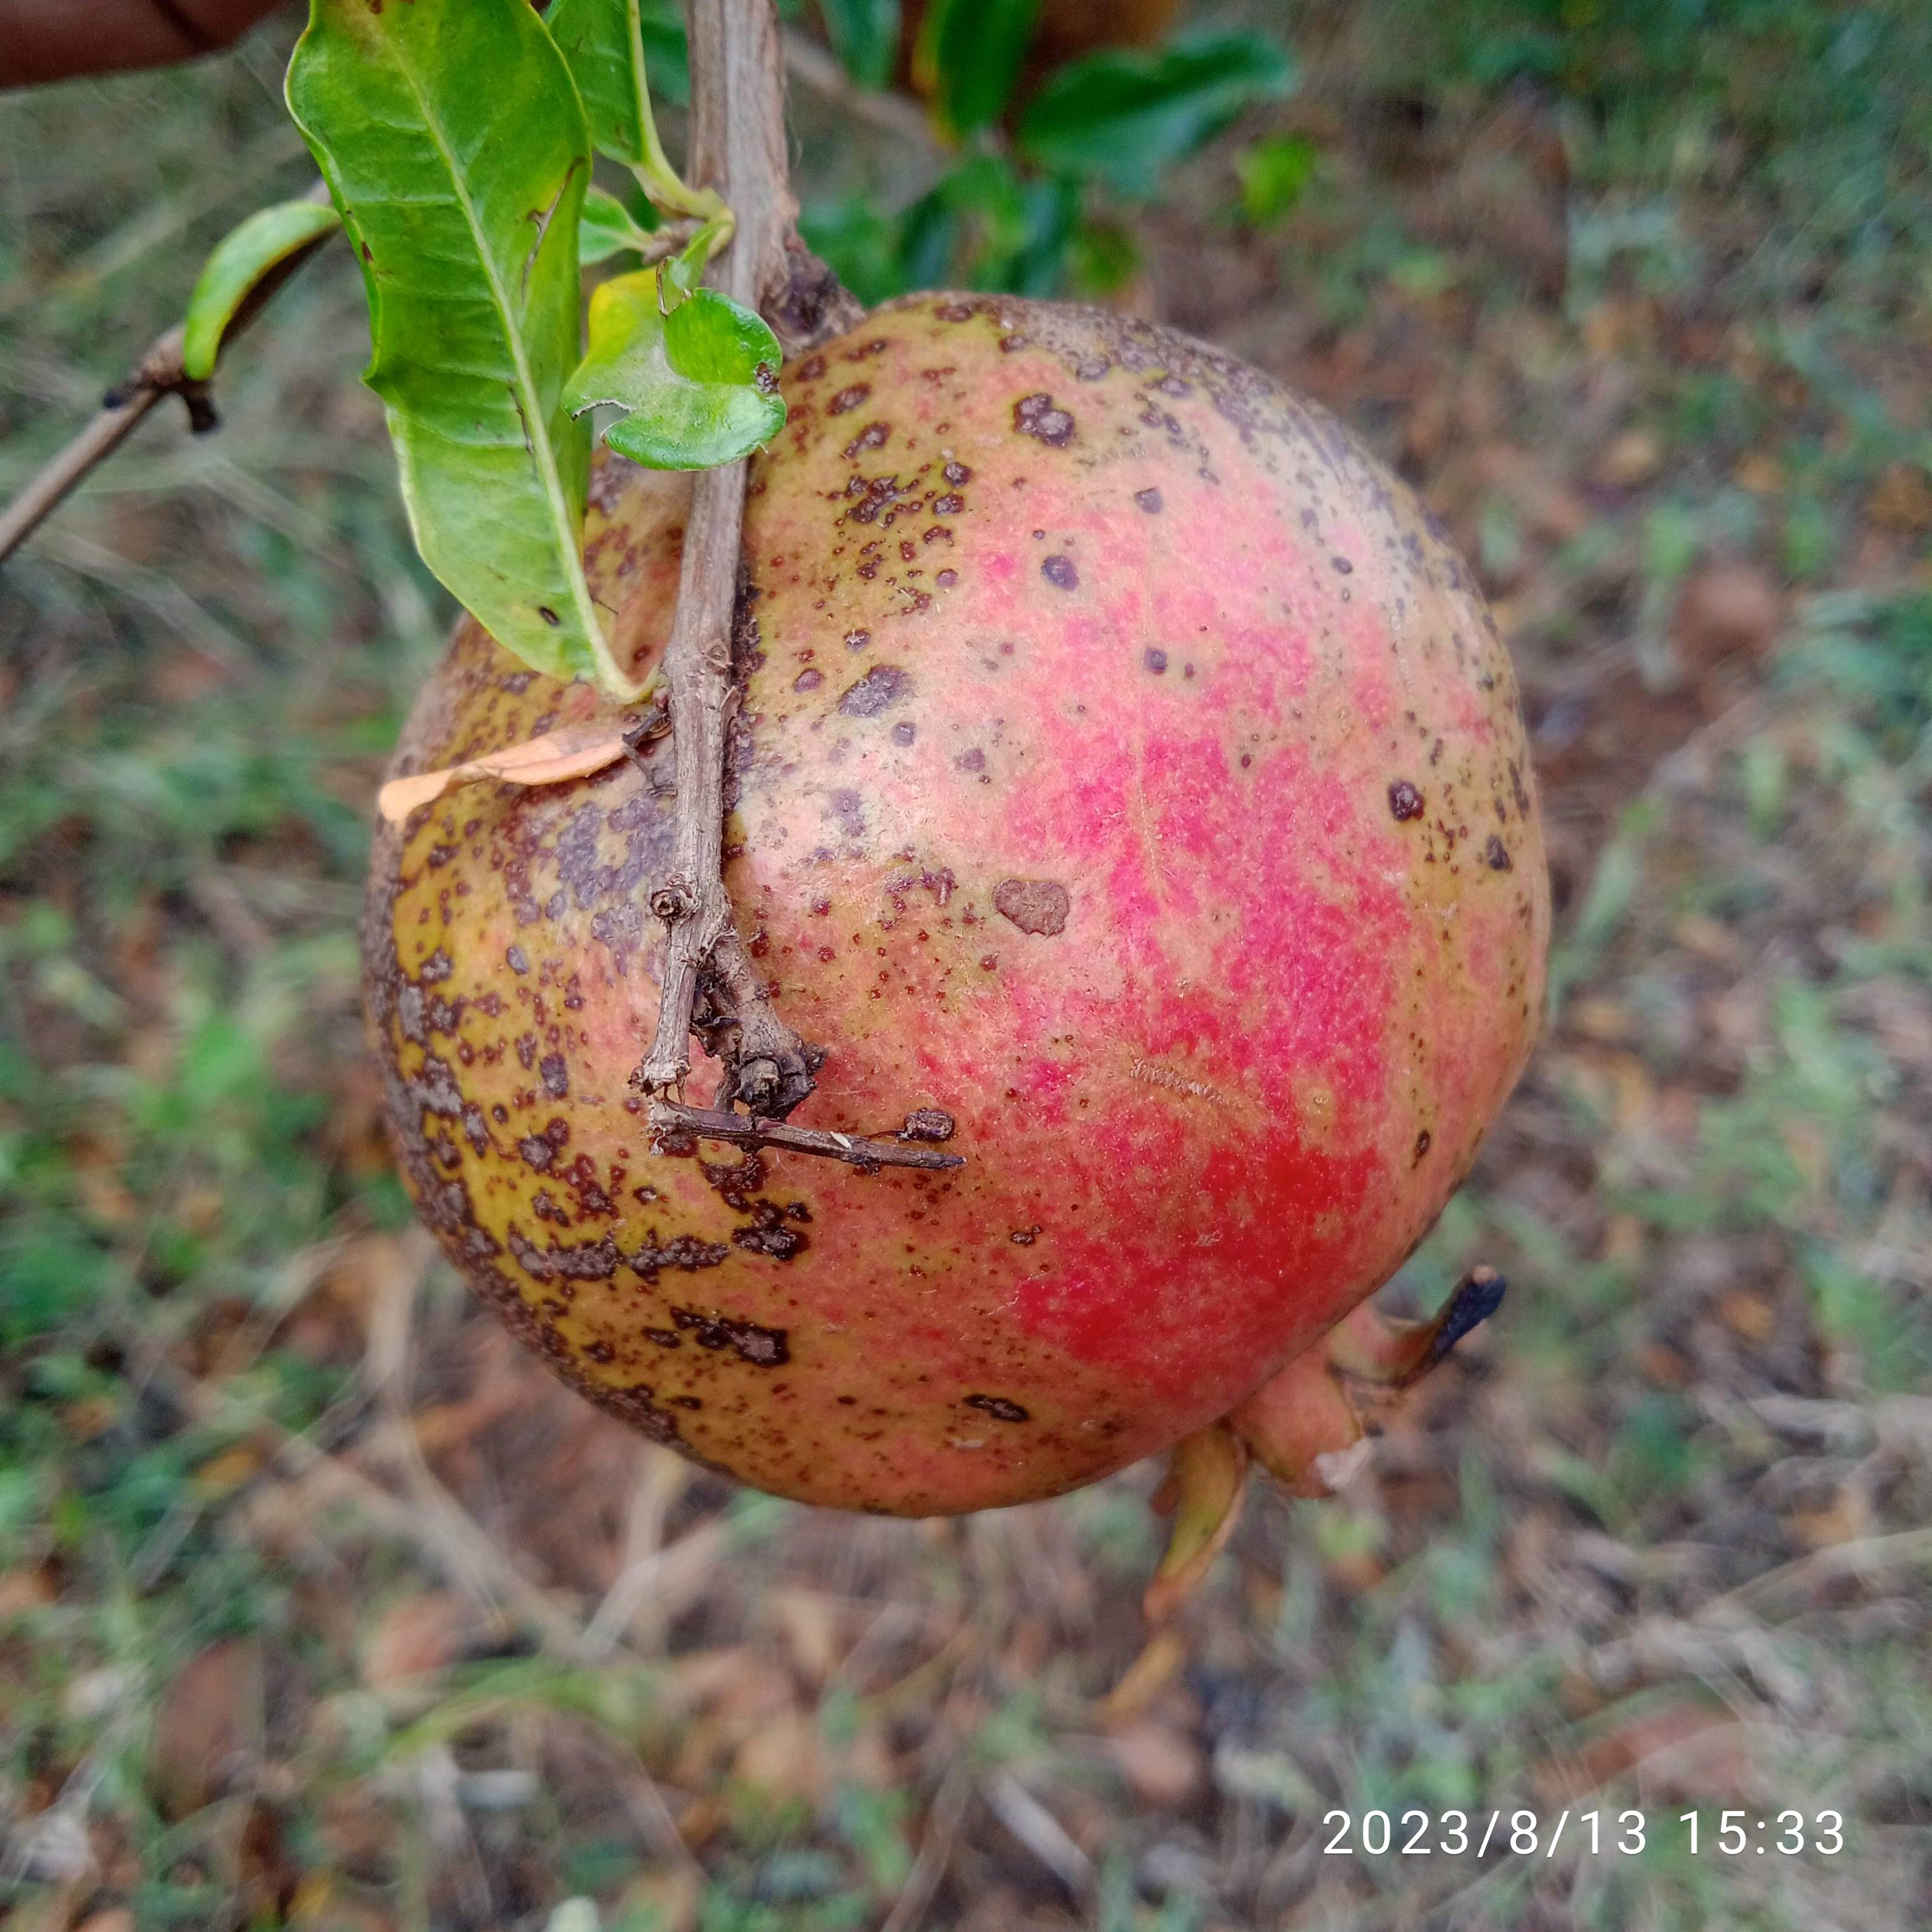
Label: Cercospora